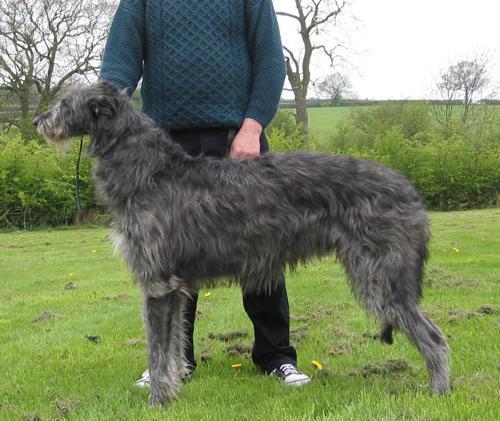
Scottish_deerhound